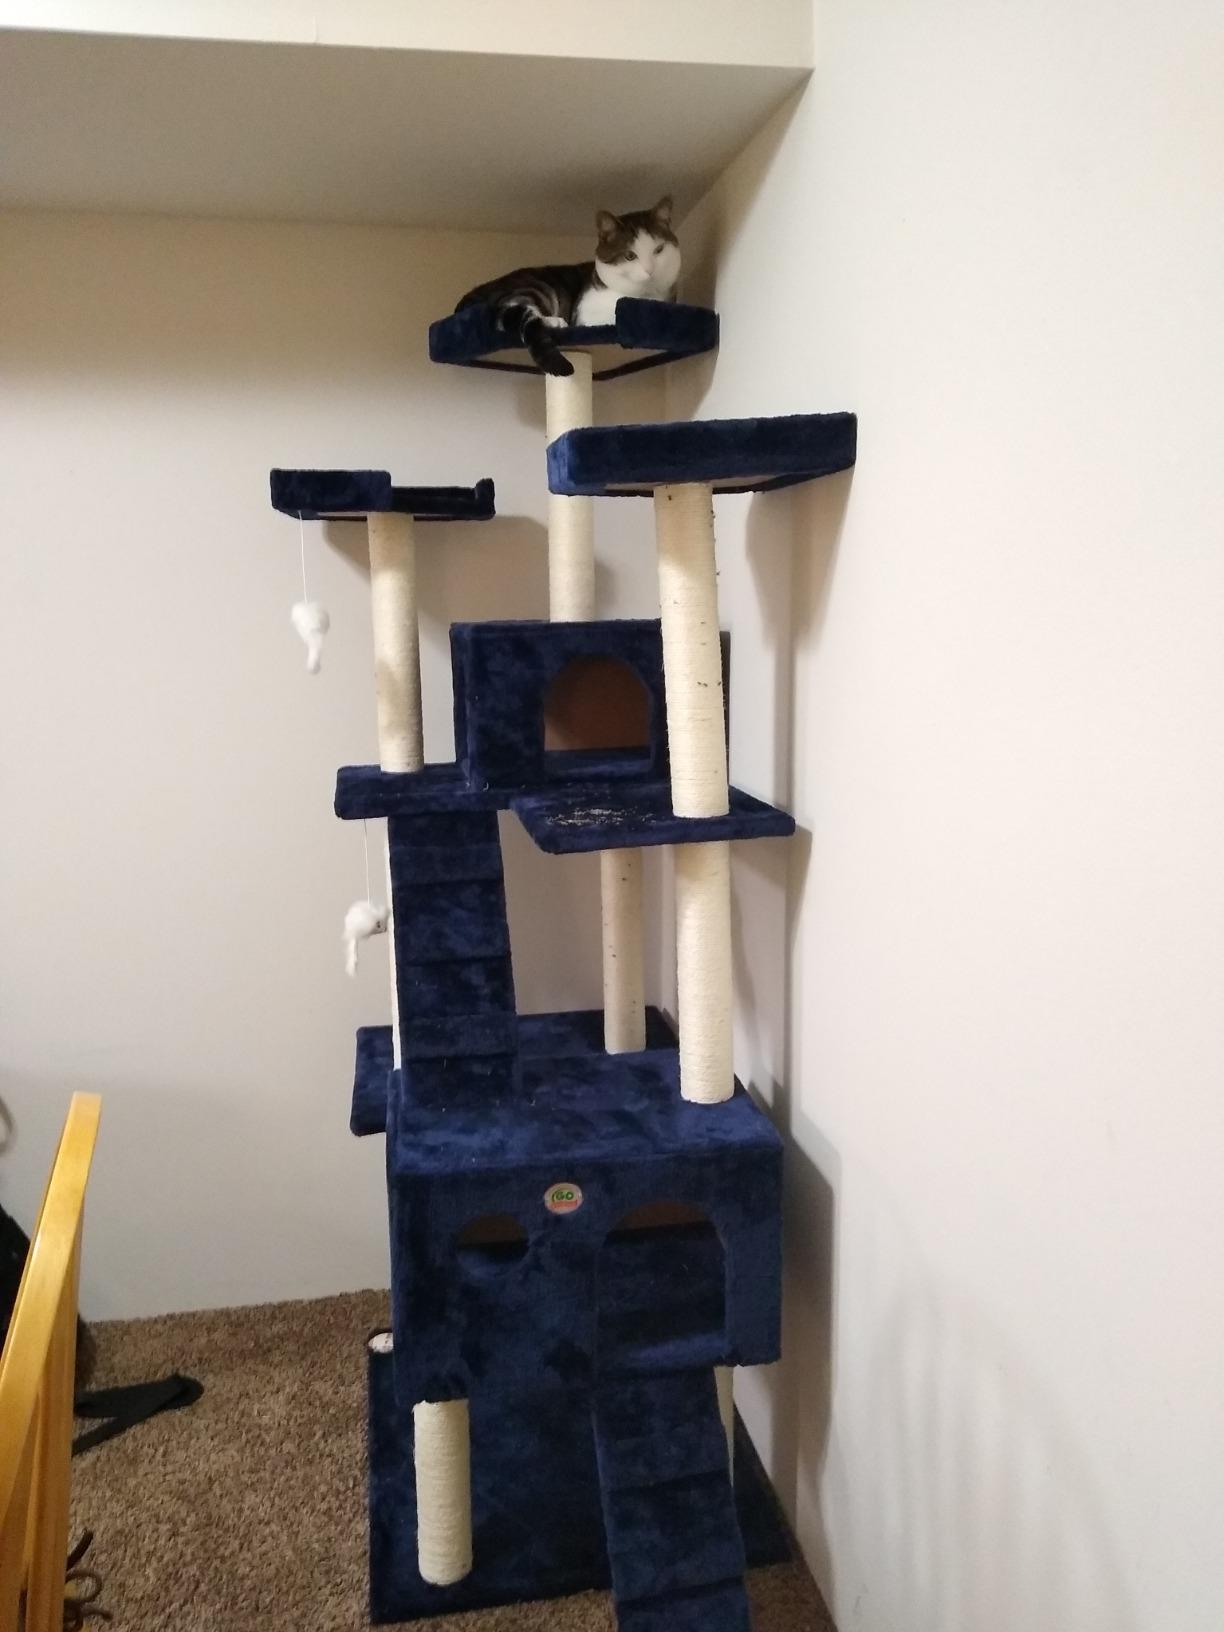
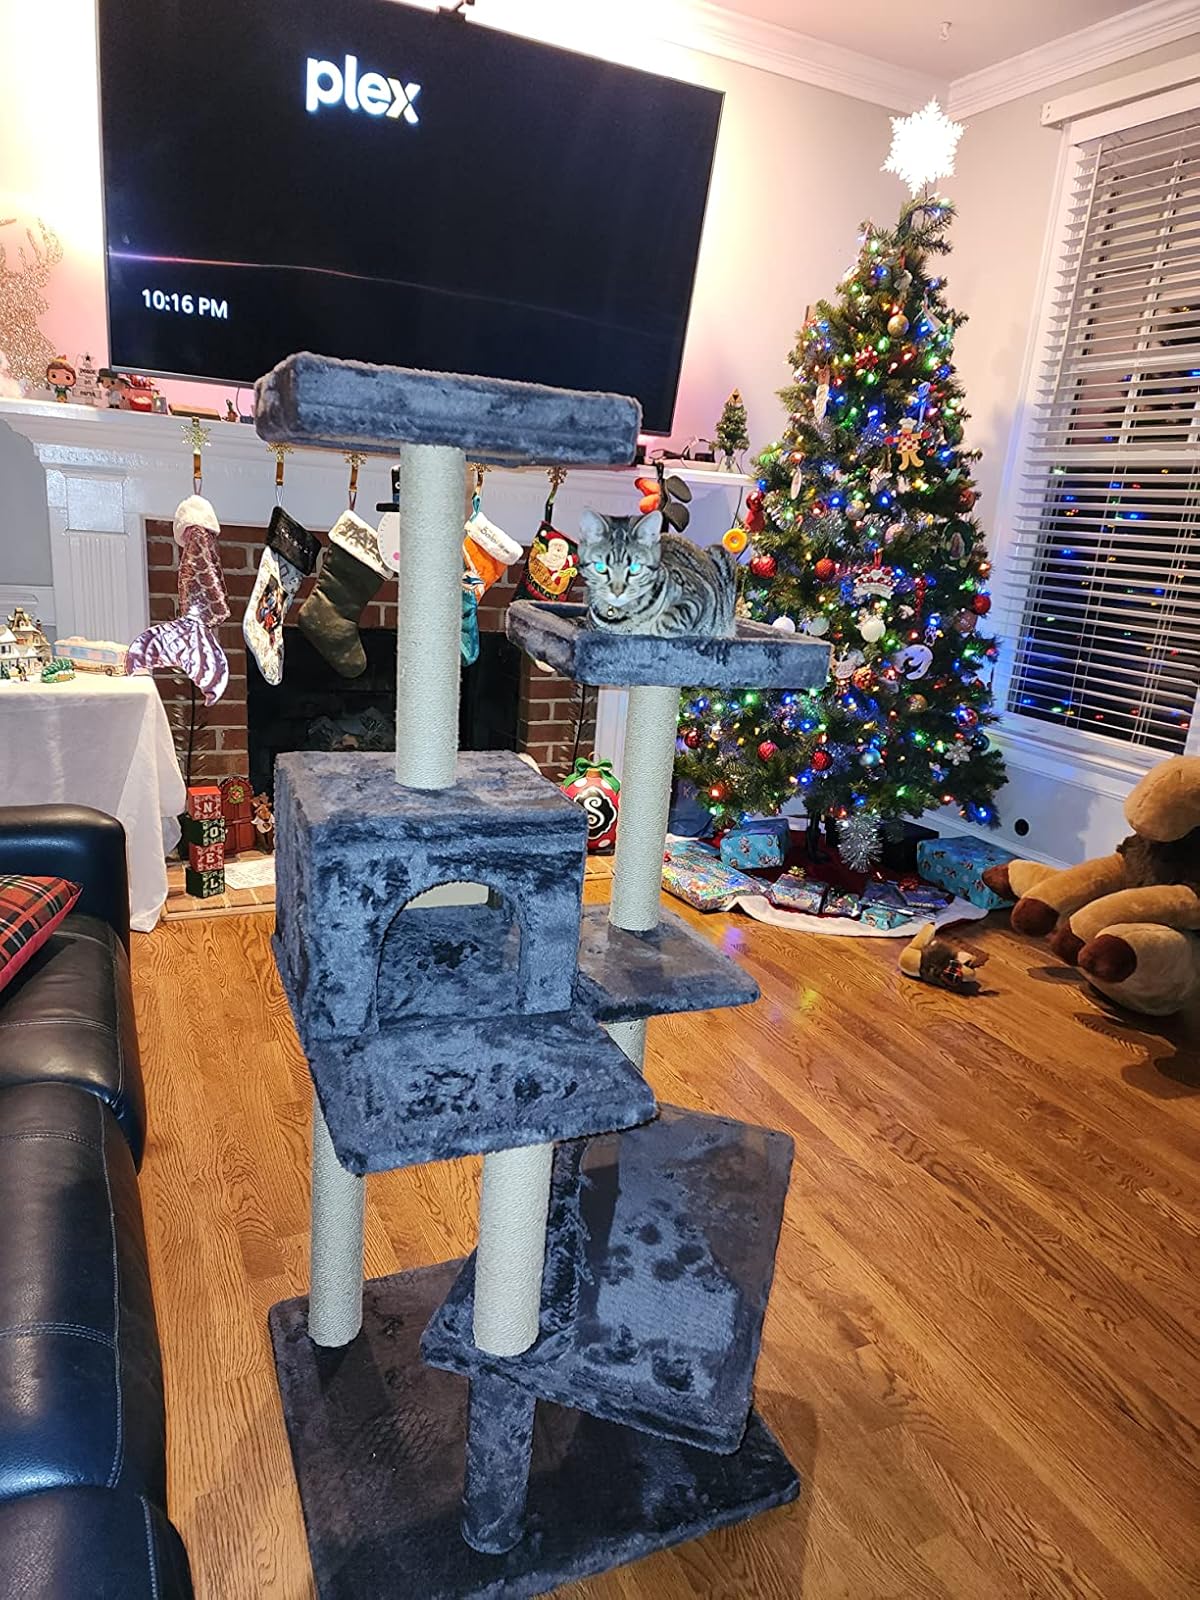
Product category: items_cat tree
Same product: no